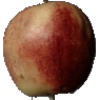
Label: Apple Red 3